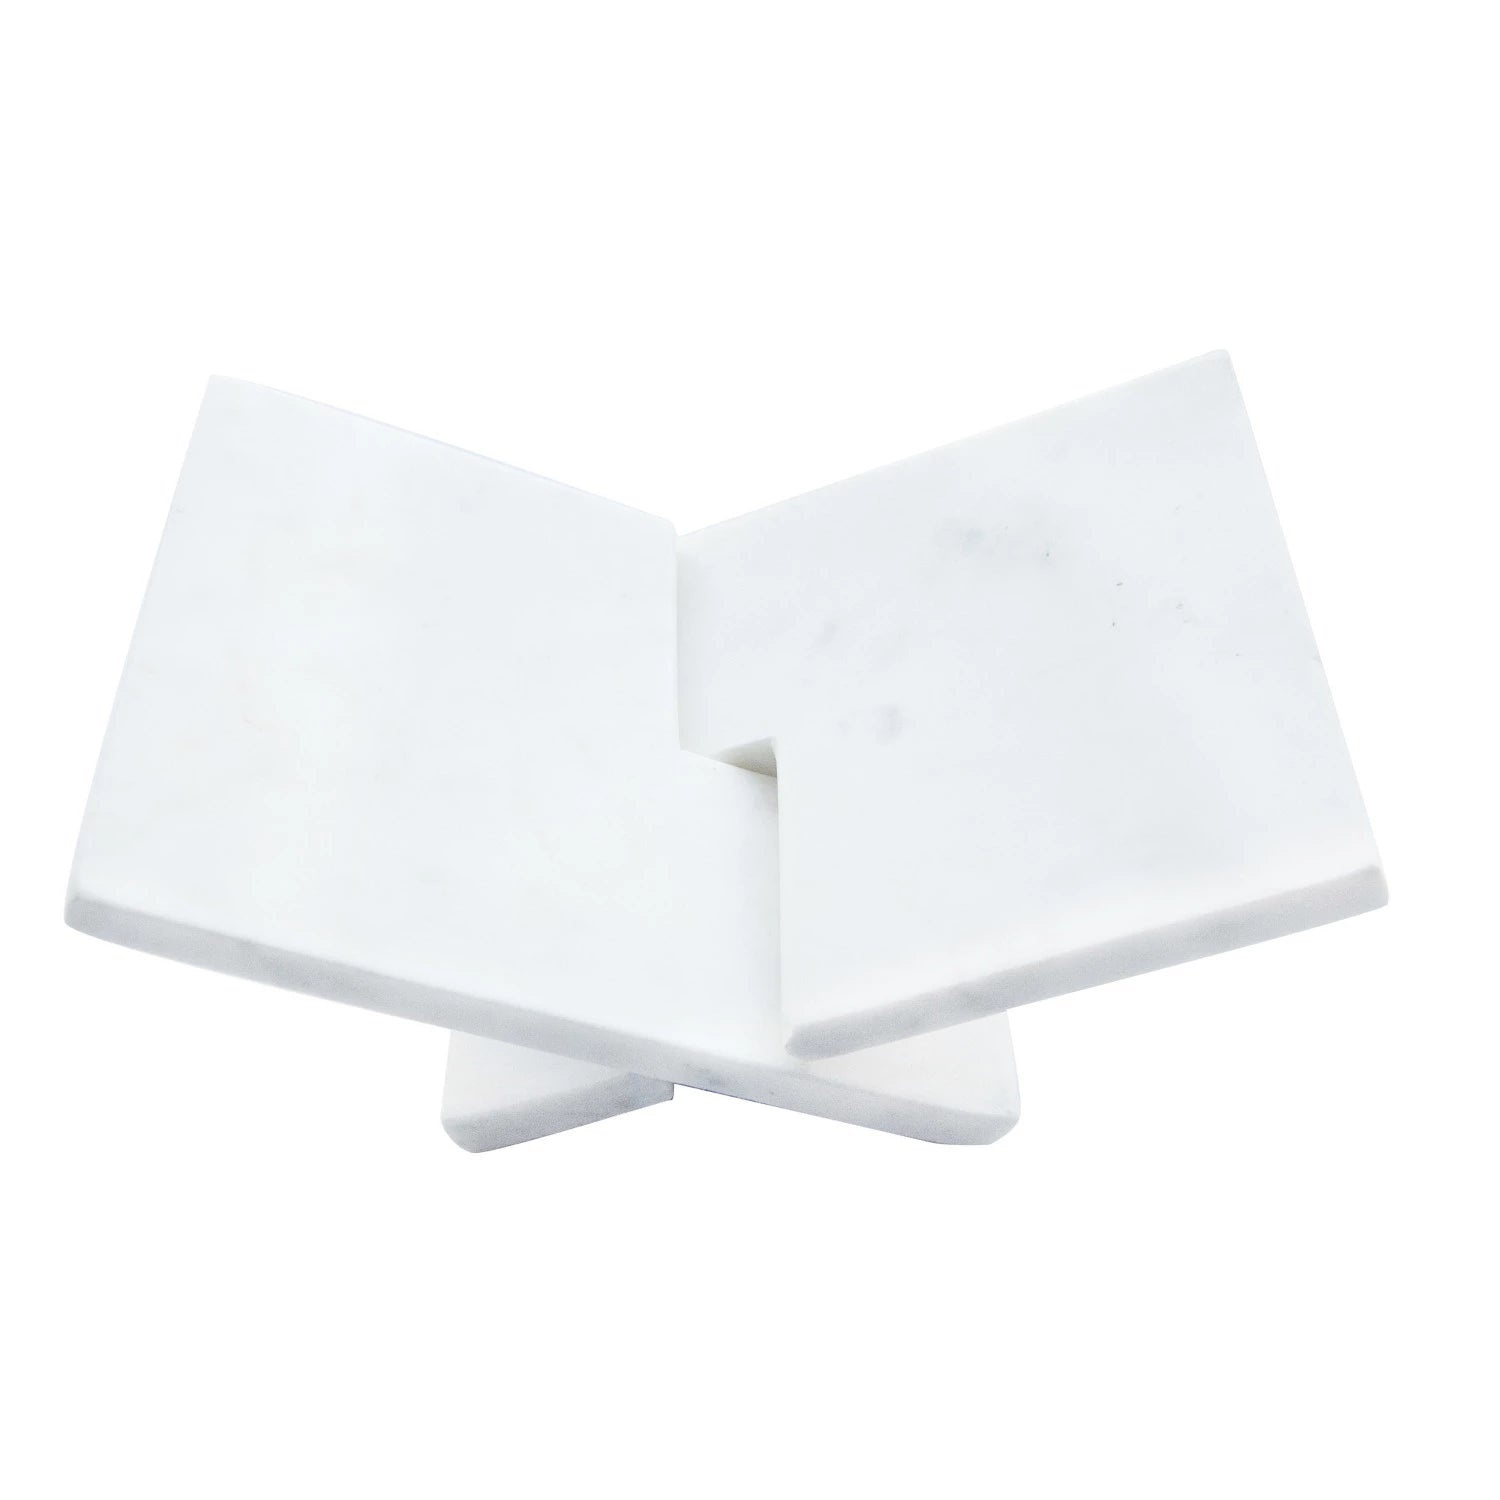
Marble Book Holder
Perfect for displaying treasured books, your current reads, or keeping a cookbook open on the countertop! Interlocking pieces. Dimensions: 11"W x 7-1/2"D x 4-1/2"H
Brand: Creative Co-op
Category: Office Supplies > Book Accessories > Book Stands & Rests